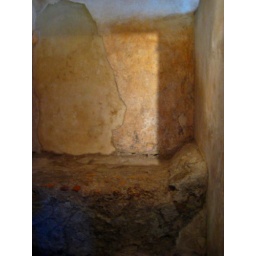
Stone bed in the whore house for quickies.